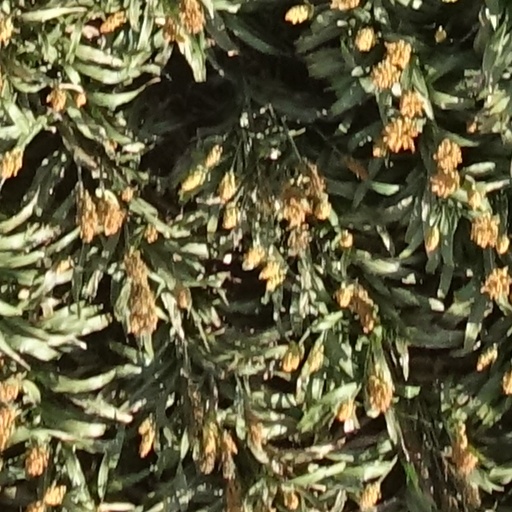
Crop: sorghum